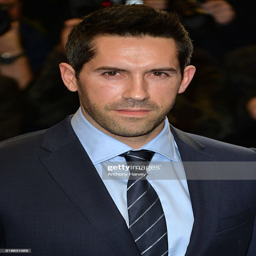
martial artist attends the premiere .